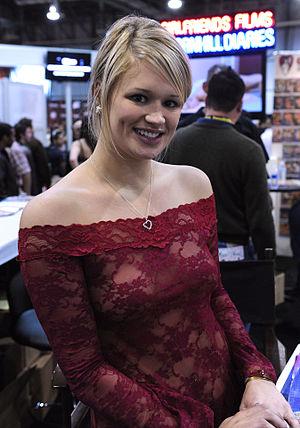
Heather Starlet, née Lauren Zepernick le 14 août 1989 à Dayton en Ohio, est une actrice pornographique américaine spécialisée dans les scènes lesbiennes.